Royal Tyrrell Museum of Palaeontology

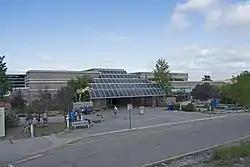
Entrance to the Royal Tyrrell Museum

The Royal Tyrrell Museum of Palaeontology (RTMP; often referred to as the Royal Tyrrell Museum) is a palaeontology museum and research facility in Drumheller, Alberta, Canada. The museum was named in honour of Joseph Burr Tyrrell, and is situated within a designed by BCW Architects at Midland Provincial Park.